PEC Zwolle

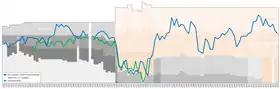
Historical chart of league performance

PEC Zwolle made it to the final round of the national cup four times. They only won in 2014. The first final was in 1928 against Racing Club Heemstede. The final score was 2–0. The second time they made it to the final was in 1977. The opponent that time was FC Twente. They lost 3–0 after extra time. The third time was in 2014, when they beat Ajax 5–1, subsequently claiming the cup for Zwolle for the first time in their history. The last time was in 2015 against FC Groningen. Final score 2–0.